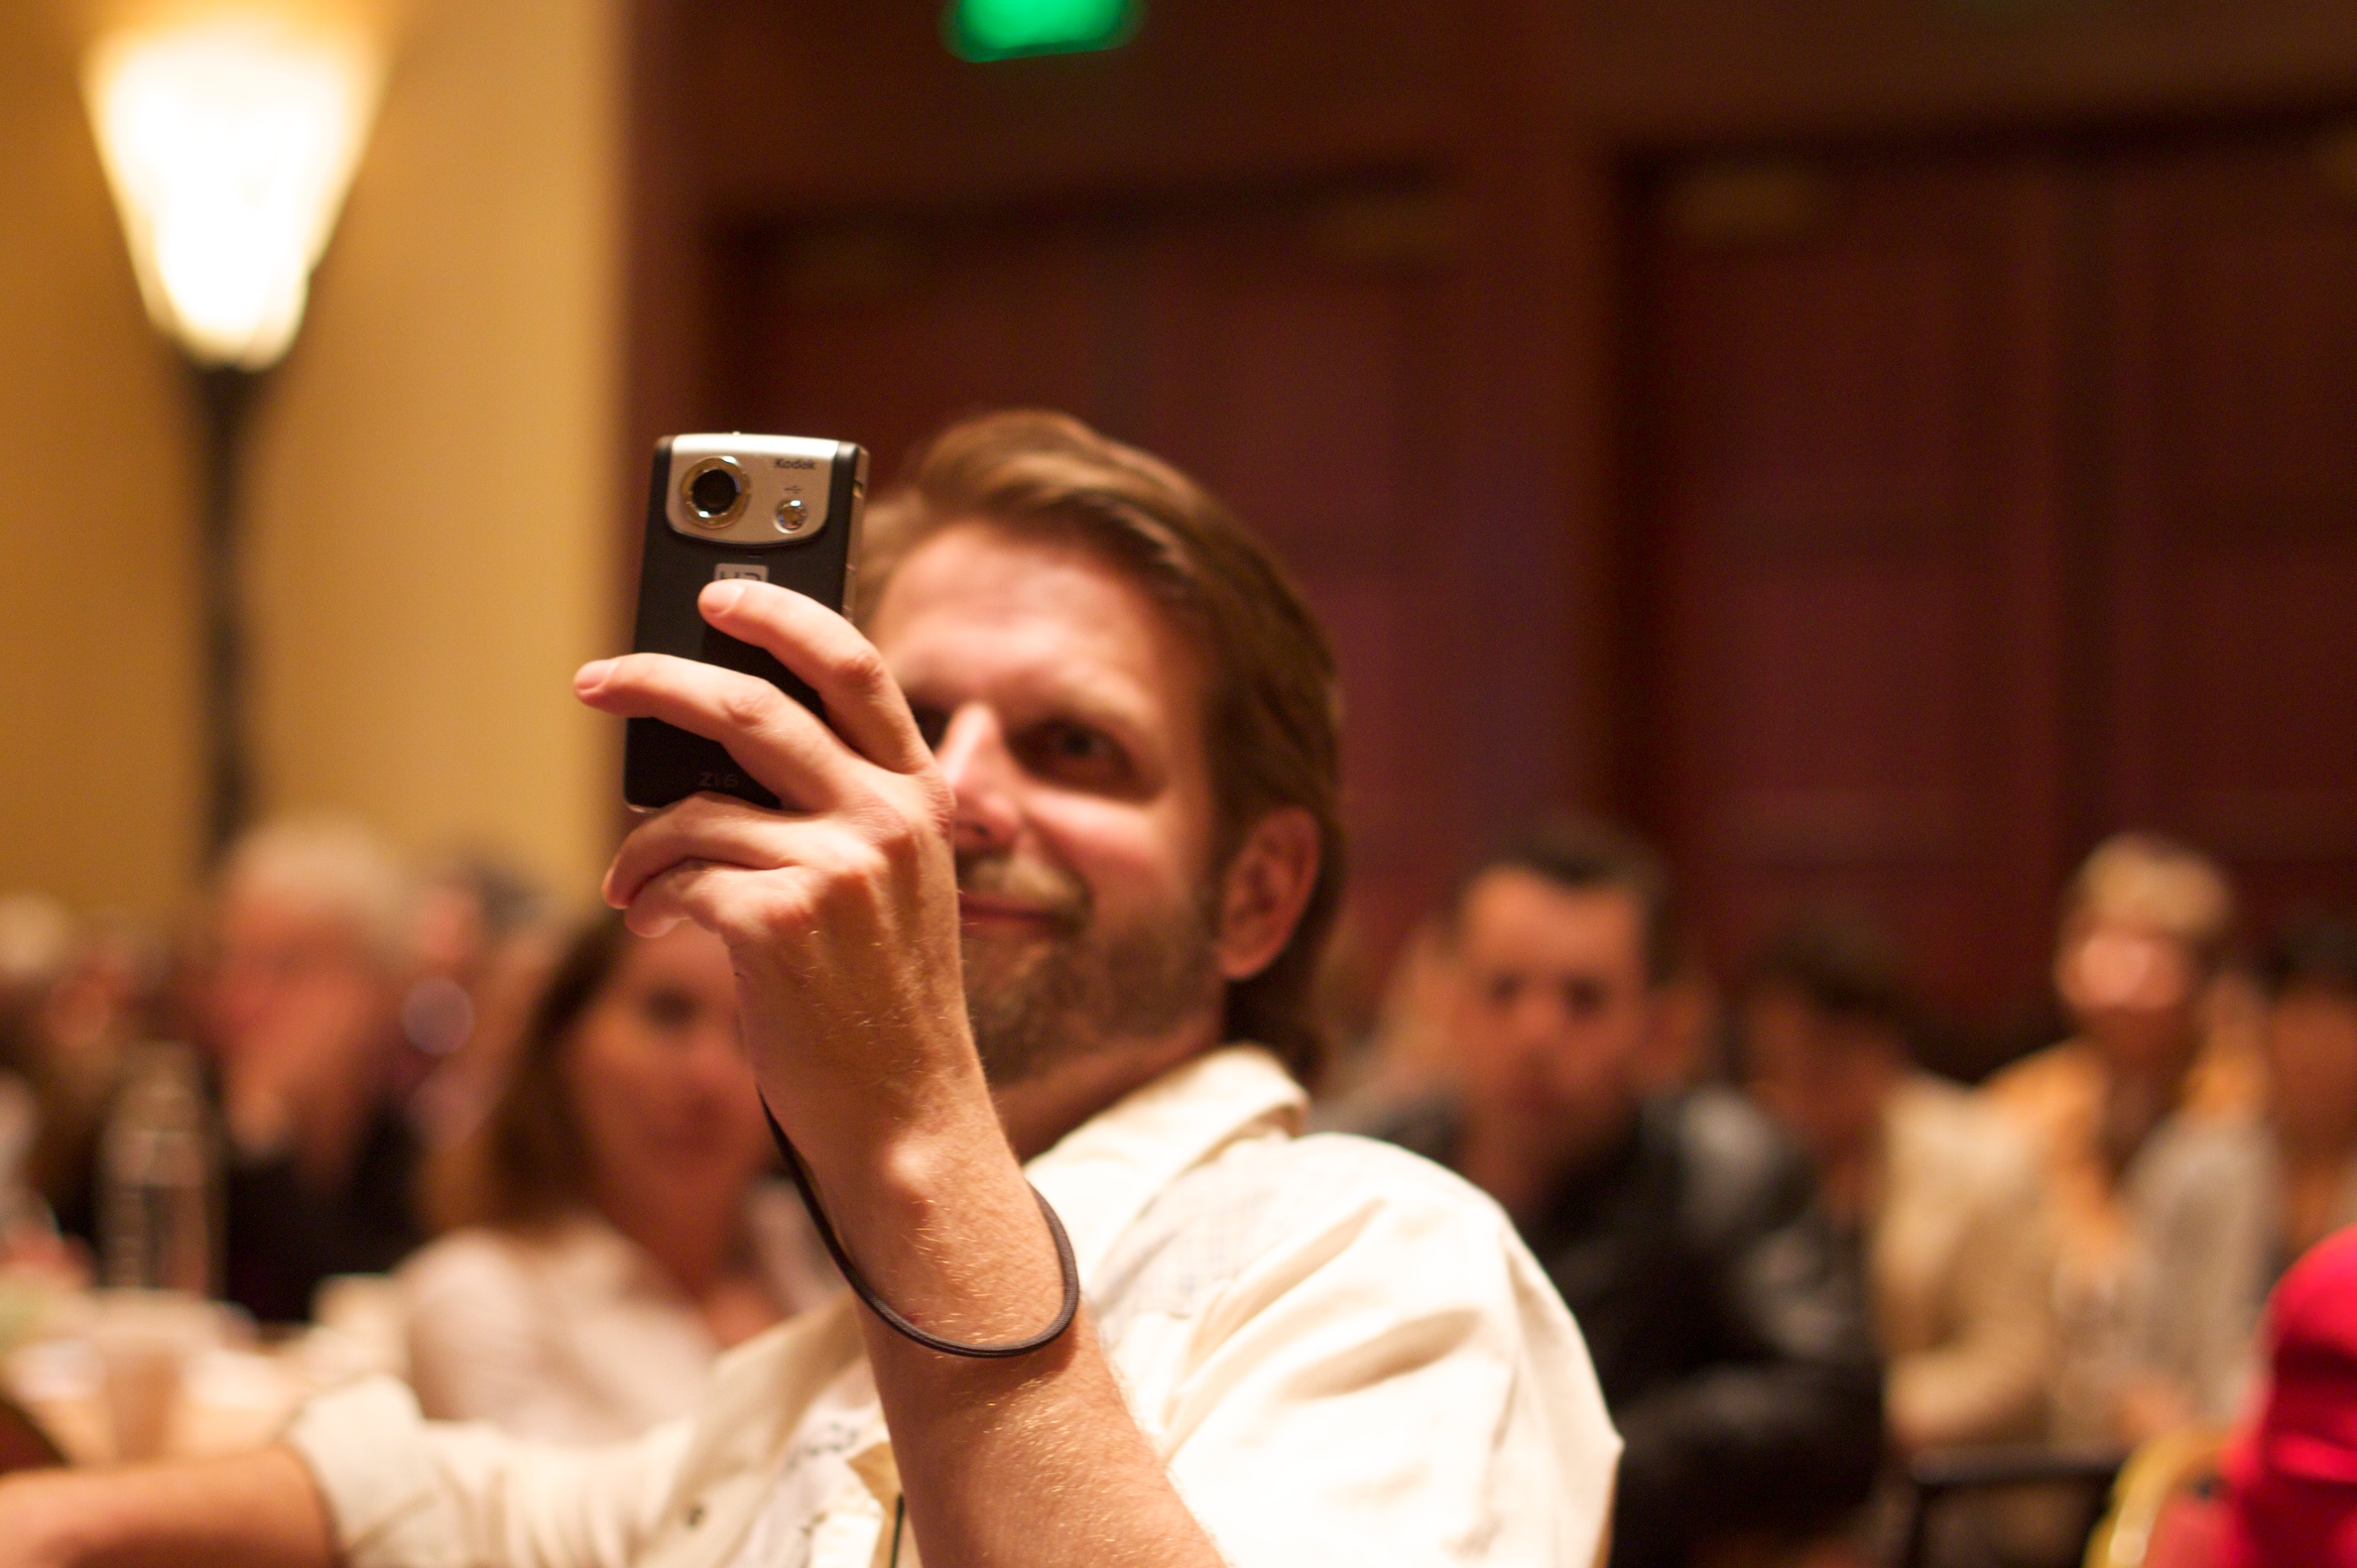
audience, meal, ceremony, singing, eli2010, sense